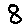
Label: 8